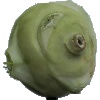
Label: Kohlrabi 1